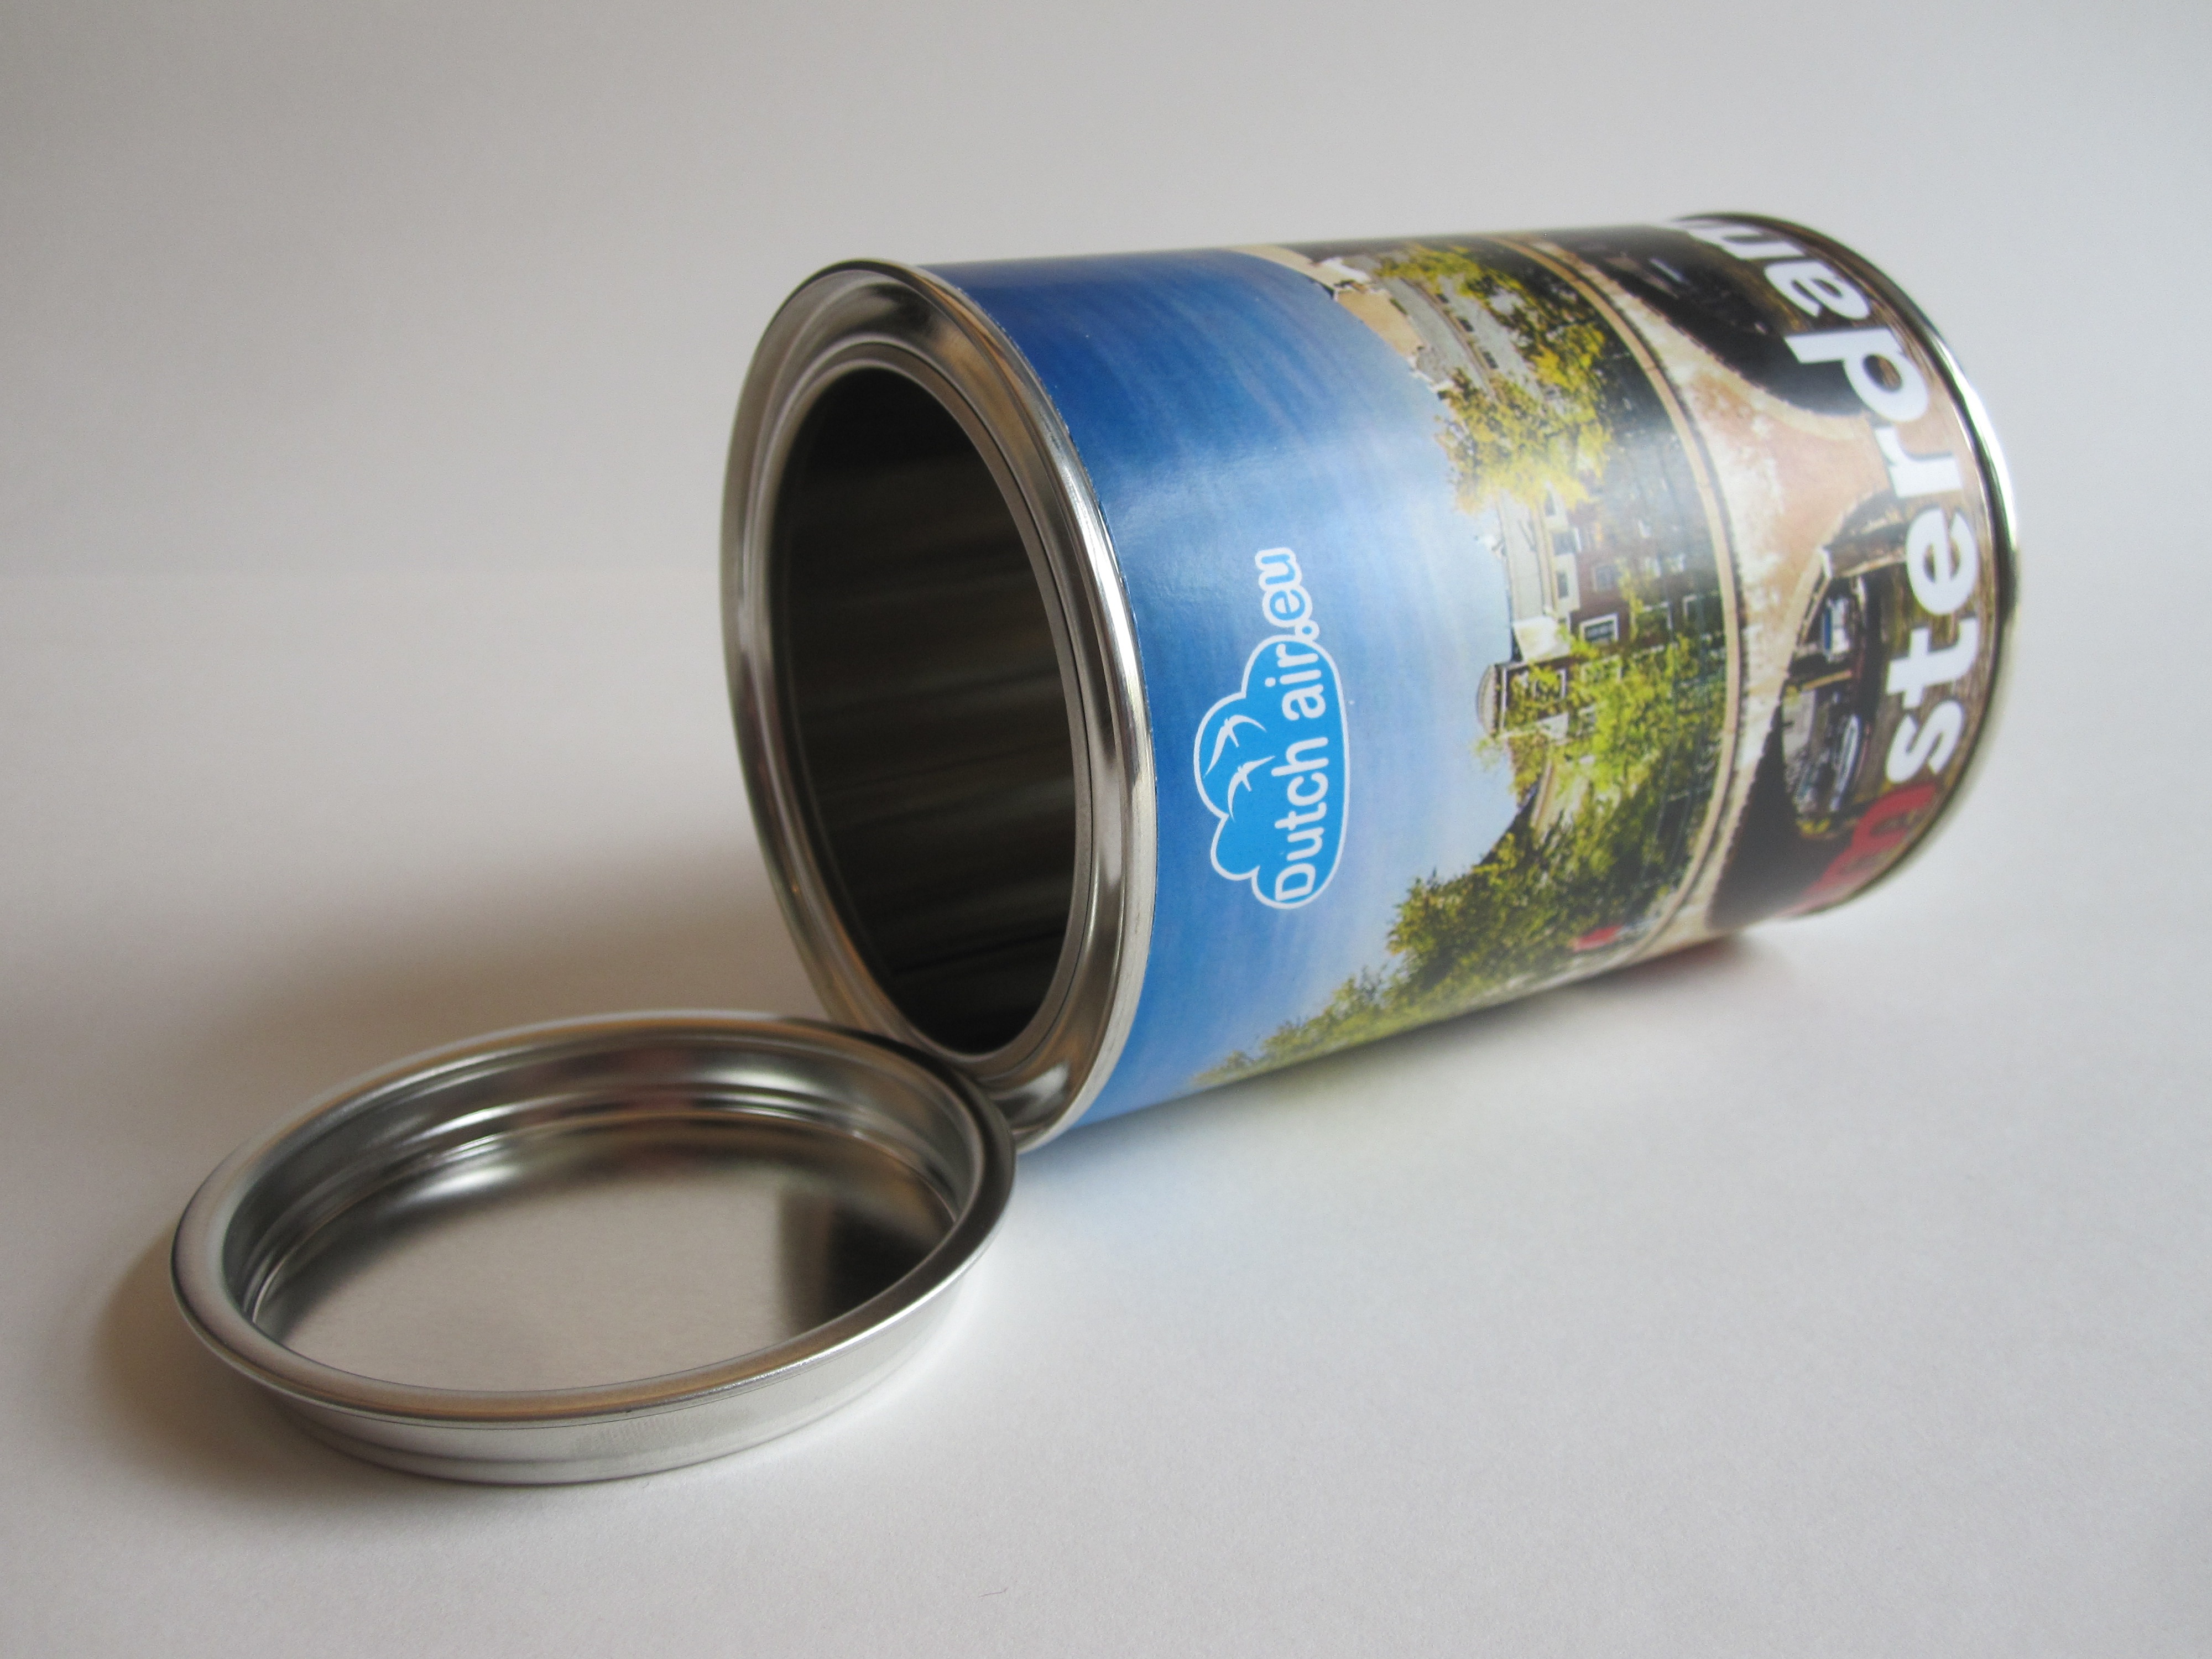
white, air, metal, bottle, paper, sheet, product, amsterdam, glance, tin, tin can, plastic wrap, aluminum can